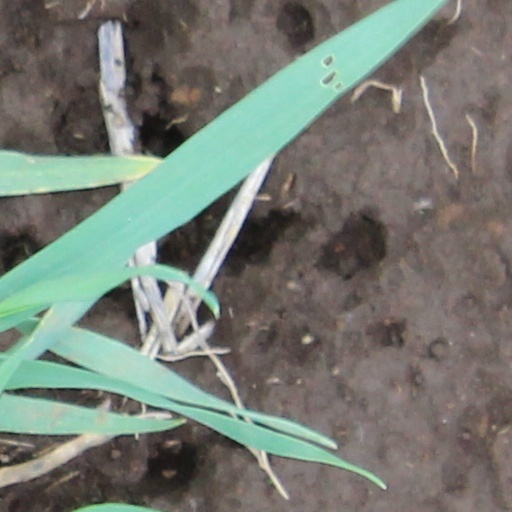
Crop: wheat